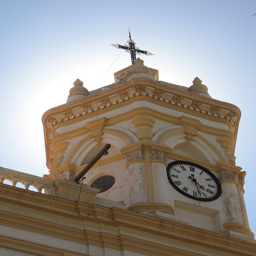
A gold and white clock tower has a cross on top.
There is a clock on a church tower
a tower with a clock on top with a sky background
A large clock tower with a huge cross on top of it.
A big clock on the tower is displaying the current time.